Gustav Queck

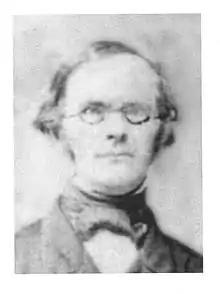
Gustav Queck

From 1841 to 1845 he studied philology at the University of Jena. Following graduation he worked as a schoolteacher in Sondershausen, where in 1853 he received the title of professor. In 1866 he became a school prorector in Pyritz, and during the following year was named director of the newly founded gymnasium in Dramburg.